History of the Kalenjin people

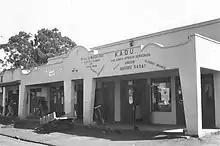
Kenya African Democratic Union Eldoret Branch

Turkana narratives recorded by Lamphear (1988) provide a broad perspective of the prelude to the conflict between the Turkana and a community he refers to as Kor, a name by which the Turkana still call the Samburu in the present day.